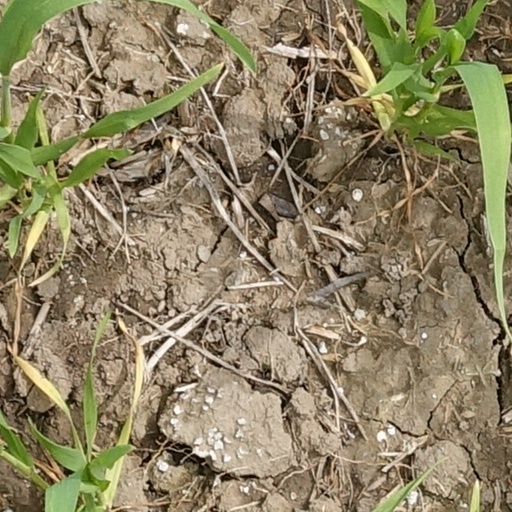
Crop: wheat